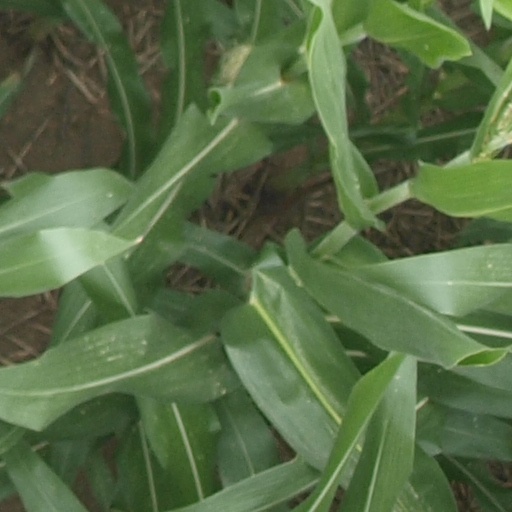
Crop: maize; corn